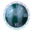
Label: clock